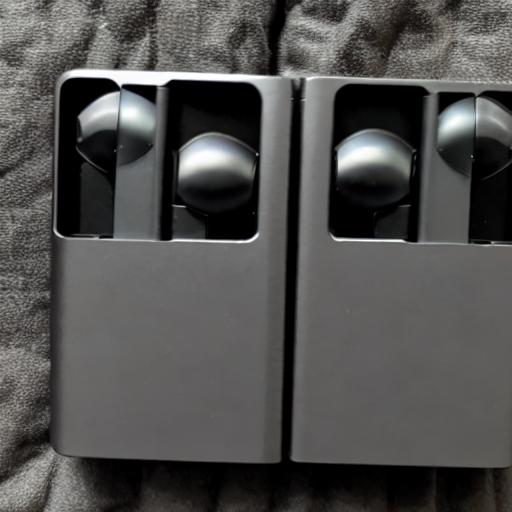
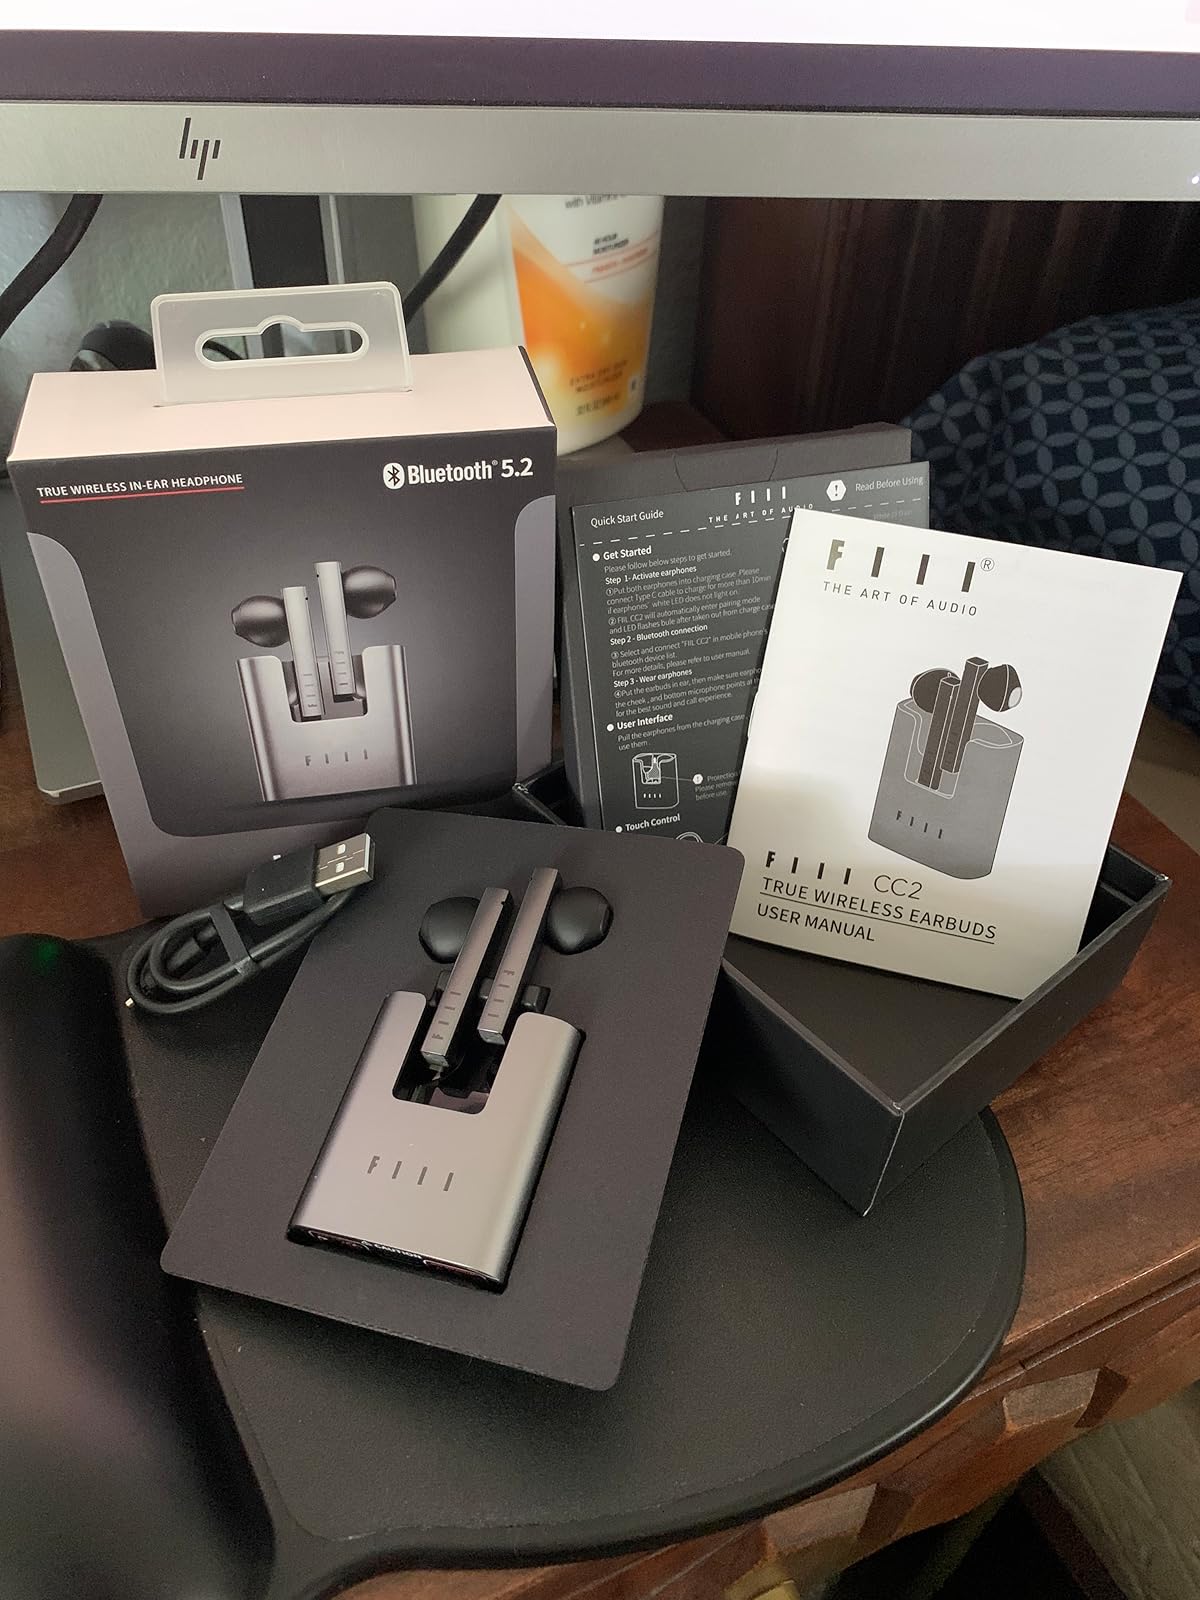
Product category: earbuds
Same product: no